Augustus FitzRoy, 3rd Duke of Grafton

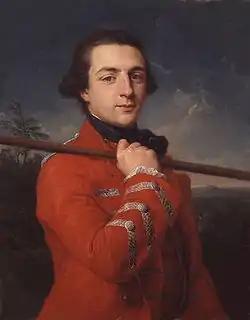
"Portrait of the Duke of Grafton" by Pompeo Batoni, 1762. Grafton is shown in the uniform of the Suffolk Militia.

Chatham's illness, at the end of 1767, resulted in Grafton becoming the government's effective leader (he is credited with entering the office of prime minister in 1768), but political differences, the impact of the Corsican Crisis and the attacks of "Junius" led to his resignation in January 1770. Also, in 1768, Grafton became Chancellor of Cambridge University. He became Lord Privy Seal in Lord North's ministry (1771) but resigned in 1775, being in favour of conciliatory action towards the American colonists. In the second Rockingham ministry of 1782, he was again Lord Privy Seal and continued in the post in the following Shelburne ministry until March 1783.